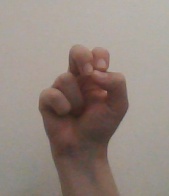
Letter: gaaf